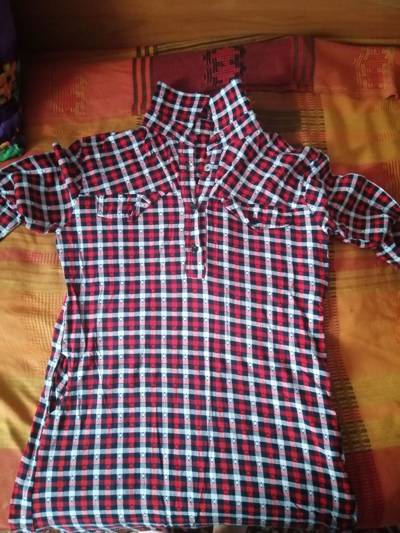
Waste category: clothes